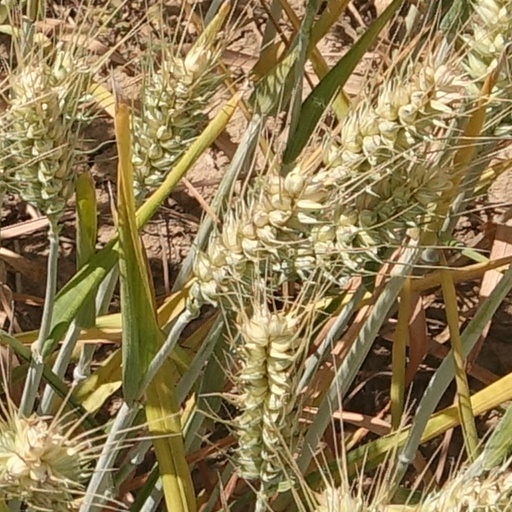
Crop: wheat